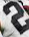
Number: 2